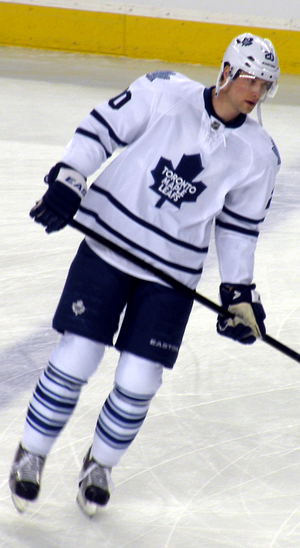
David Steckel est un joueur professionnel de hockey sur glace évoluant au poste de centre.